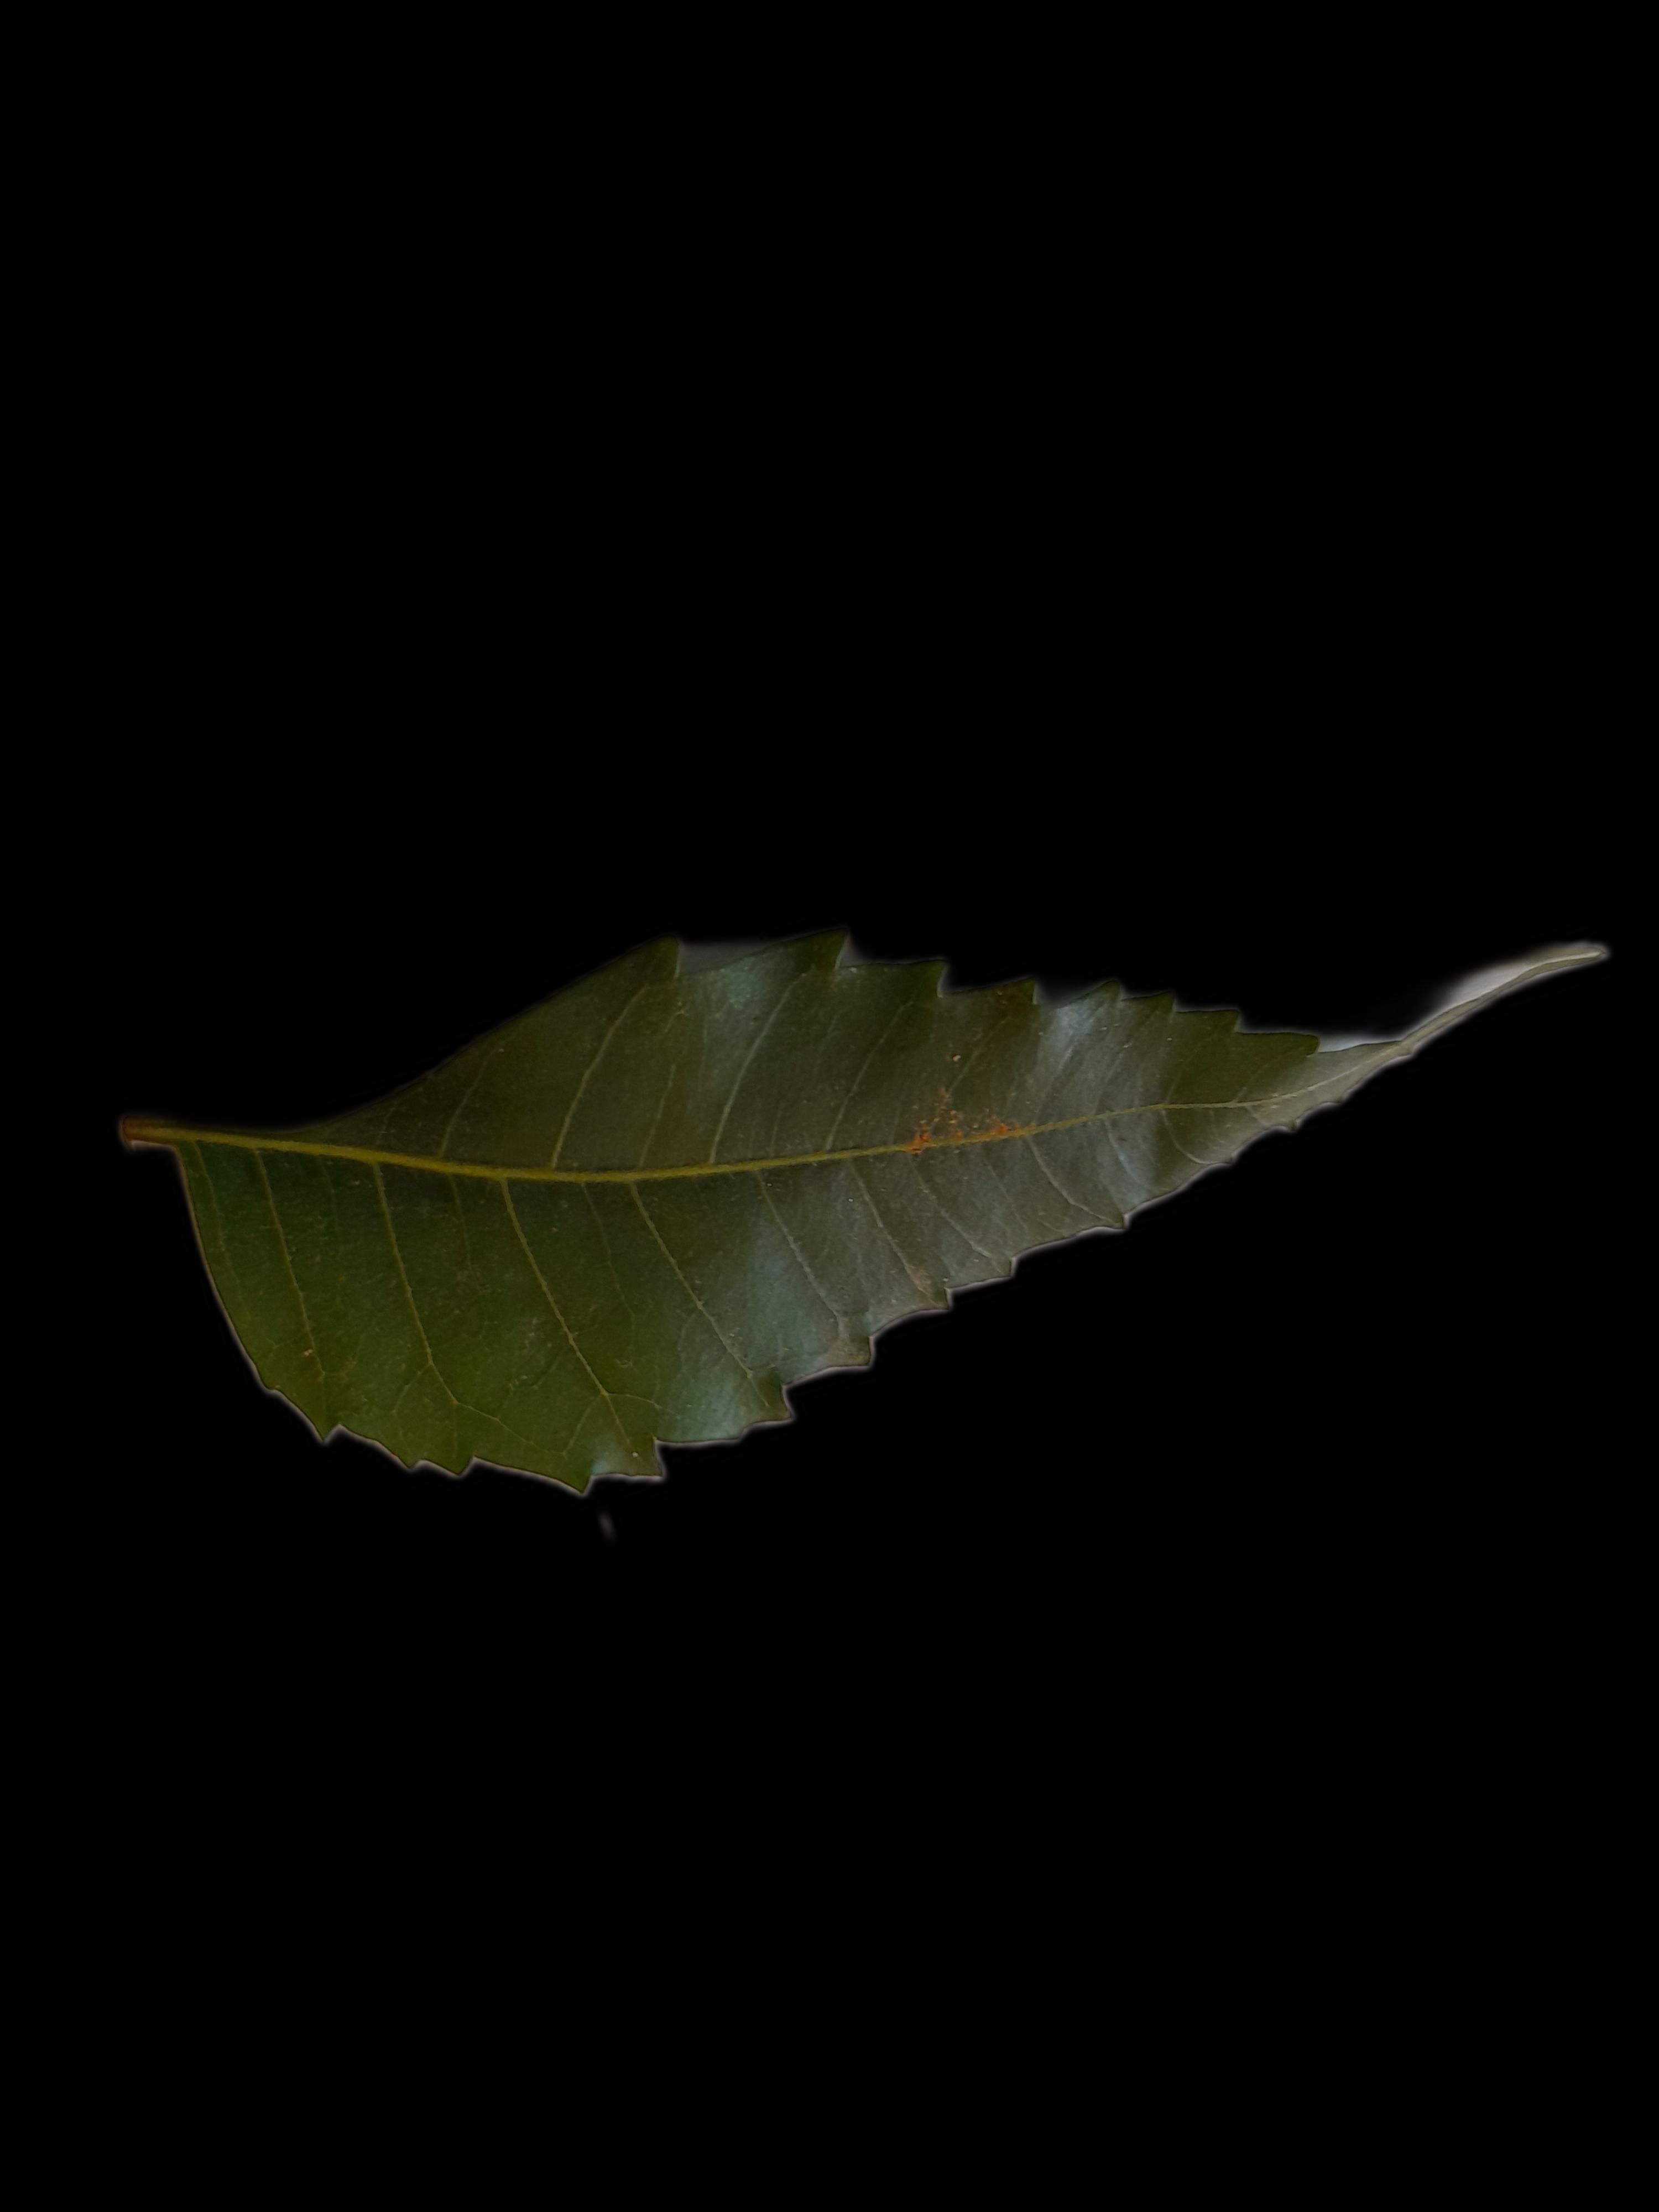
Plant: Neem